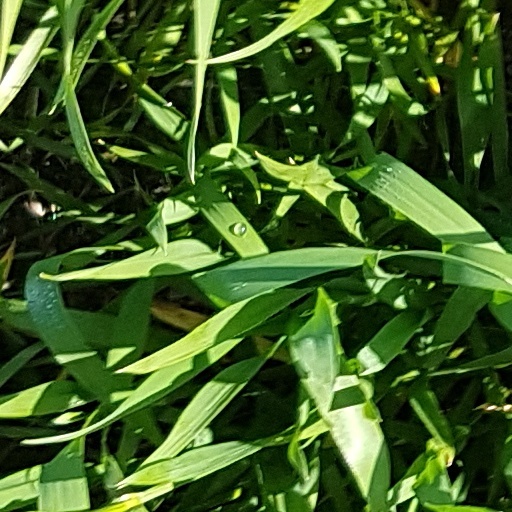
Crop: wheat